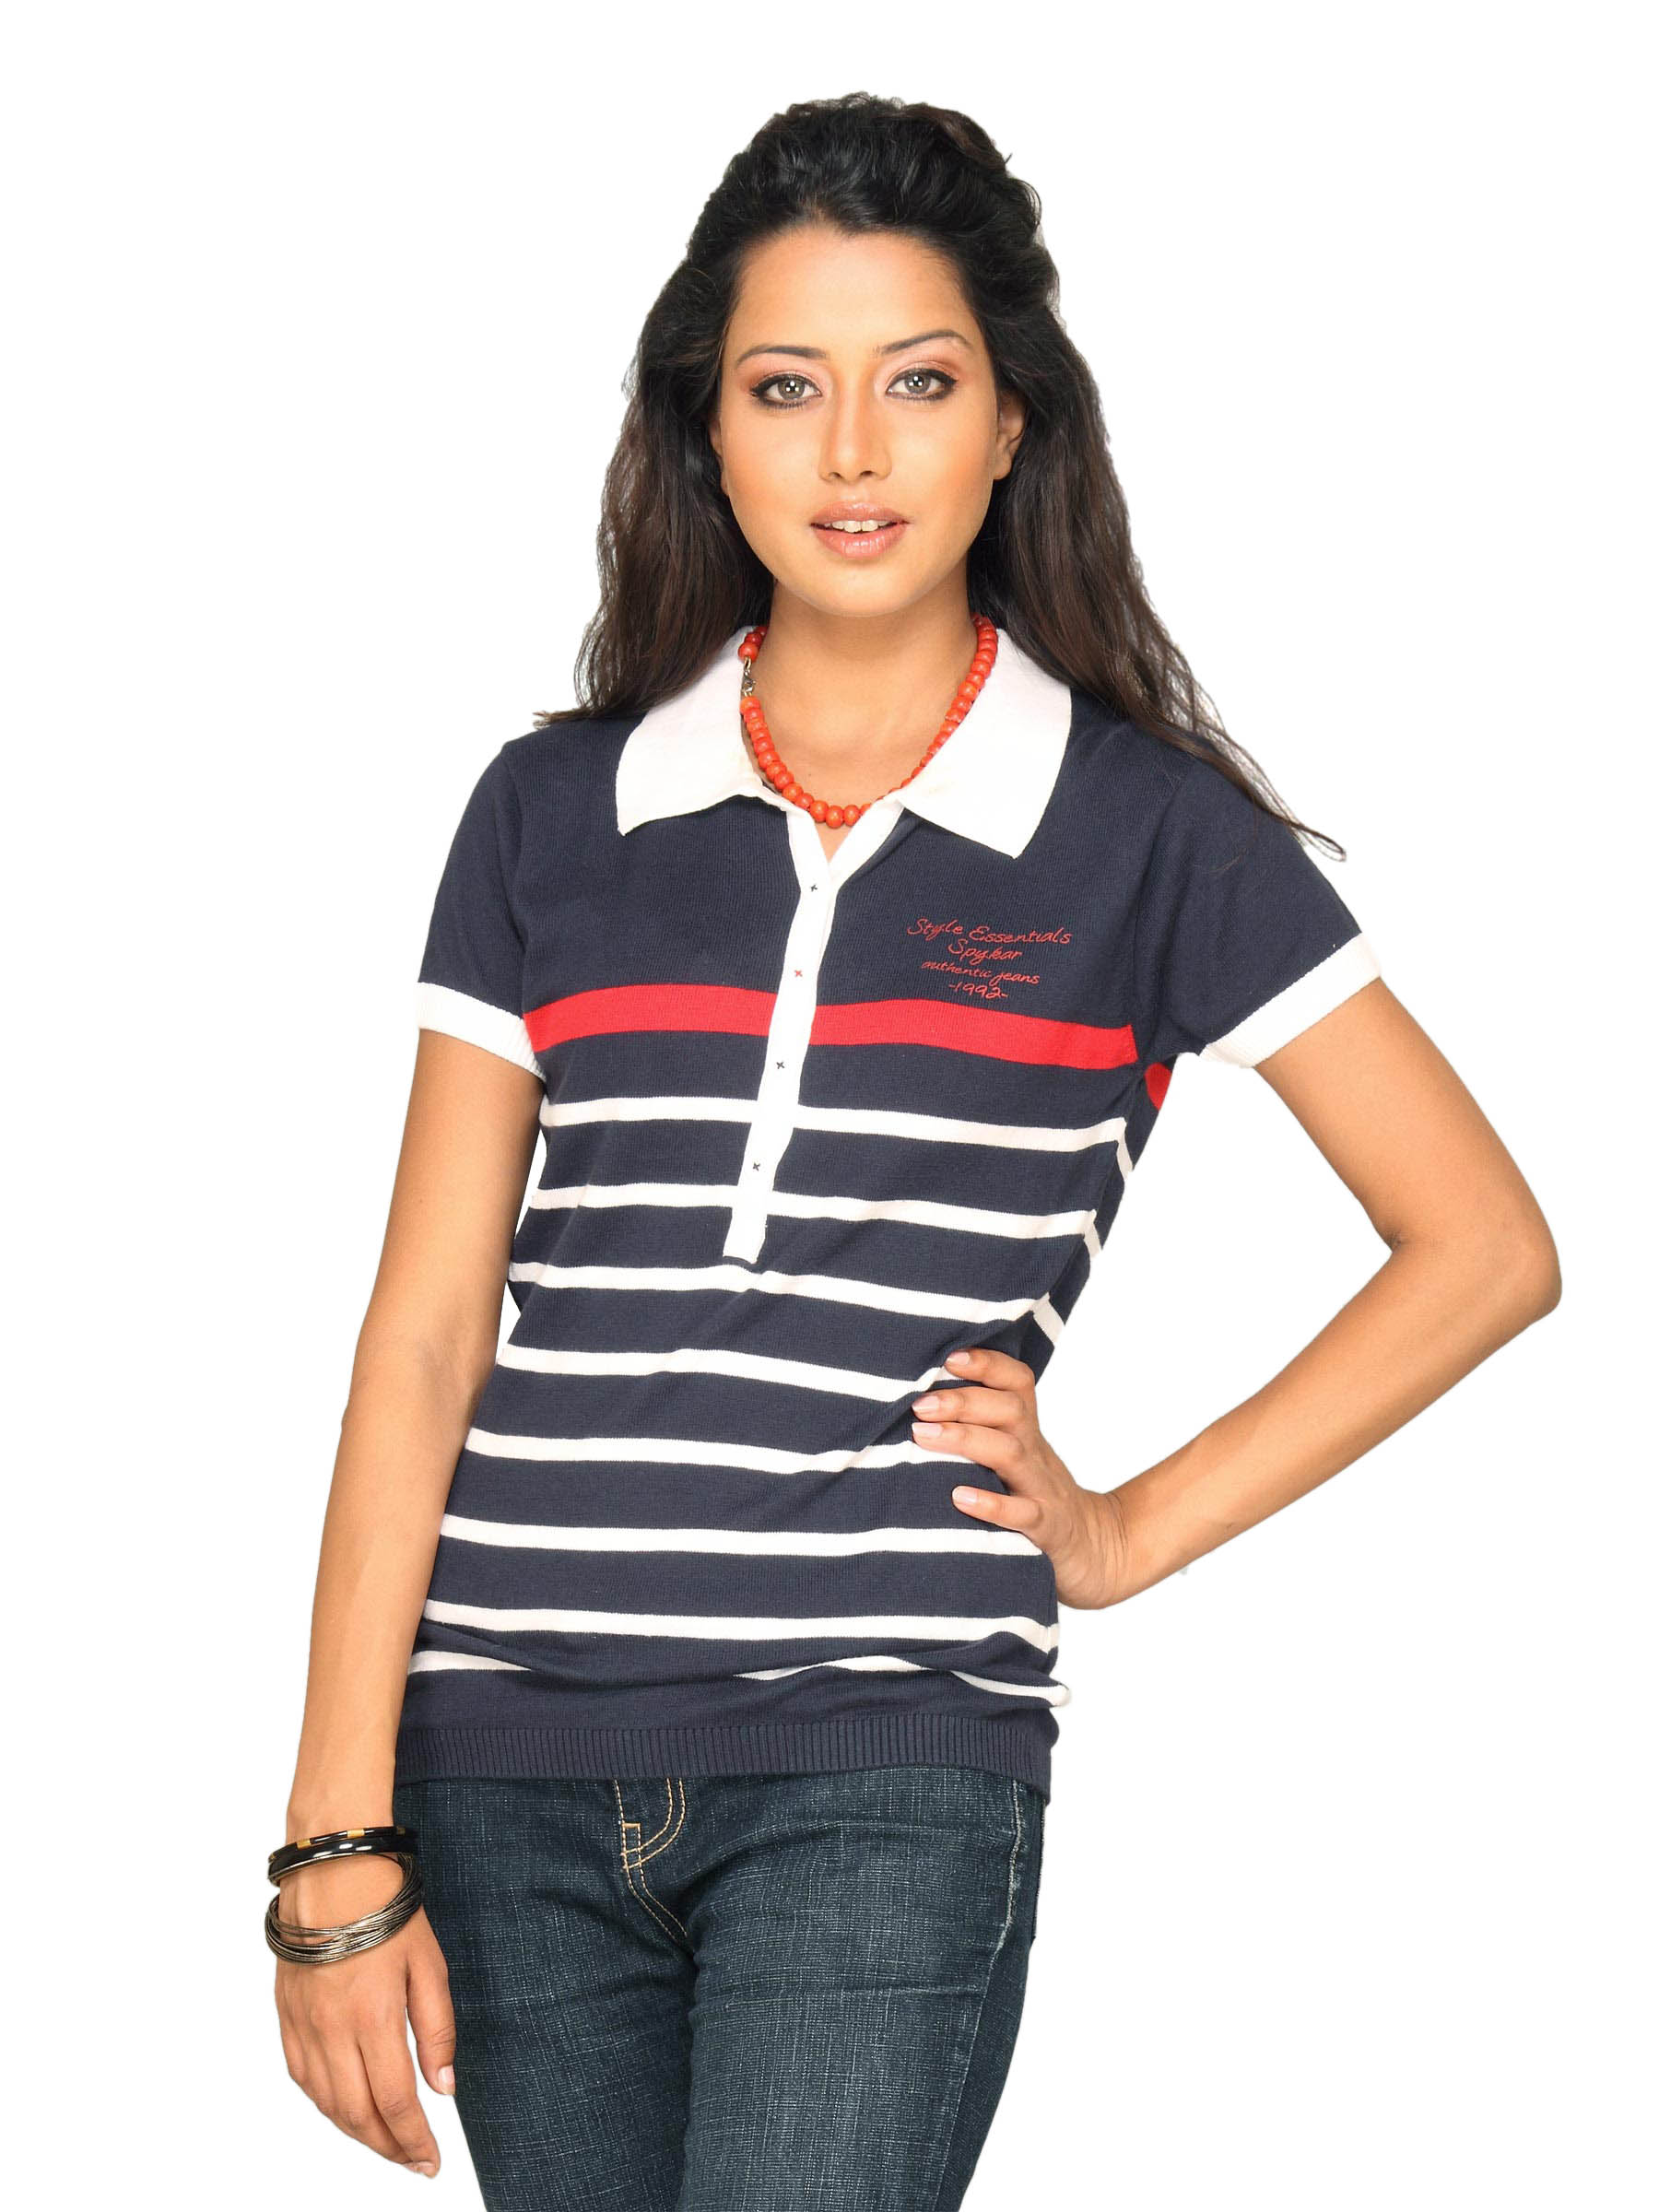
Spykar Women's Stripes Navy White T-shirt
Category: Apparel / Topwear / Tshirts
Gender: Women
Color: Navy Blue
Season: Summer 2011
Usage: Casual